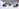
Number: 3